Third Battle of Fallujah

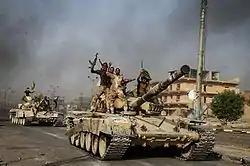
Iraqi T-72 in Fallujah

On 10 June, Iraq's elite counter-terrorism service reportedly moved within three kilometers of central Fallujah, and consolidated positions in the south of the city.